Ilkley Lido

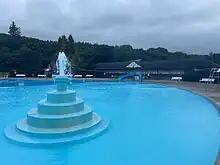
View of Ilkley Lido with fountain

The large pool is mushroom shaped with a shallow area for children, including slide, and deeper circular area 46 m in diameter. There is also a 'rare example of a still unscreened fountain' which was part of the original filtration system. The pool's Art Deco café built in August 1935 to cater for 100 people remains unchanged externally with glazed concertina doors and raised sun terrace that reflect the 1930s enthusiasm for outdoor leisure.